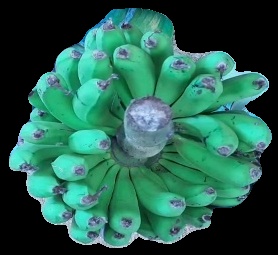
Variety: pachbale
Grade: grade2